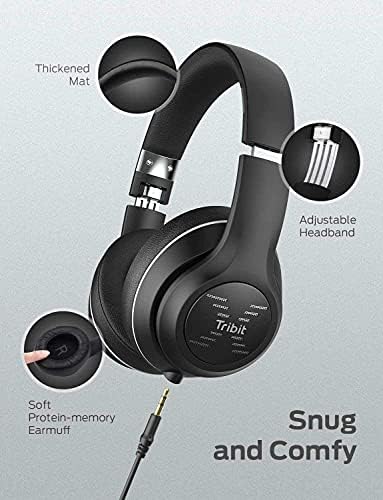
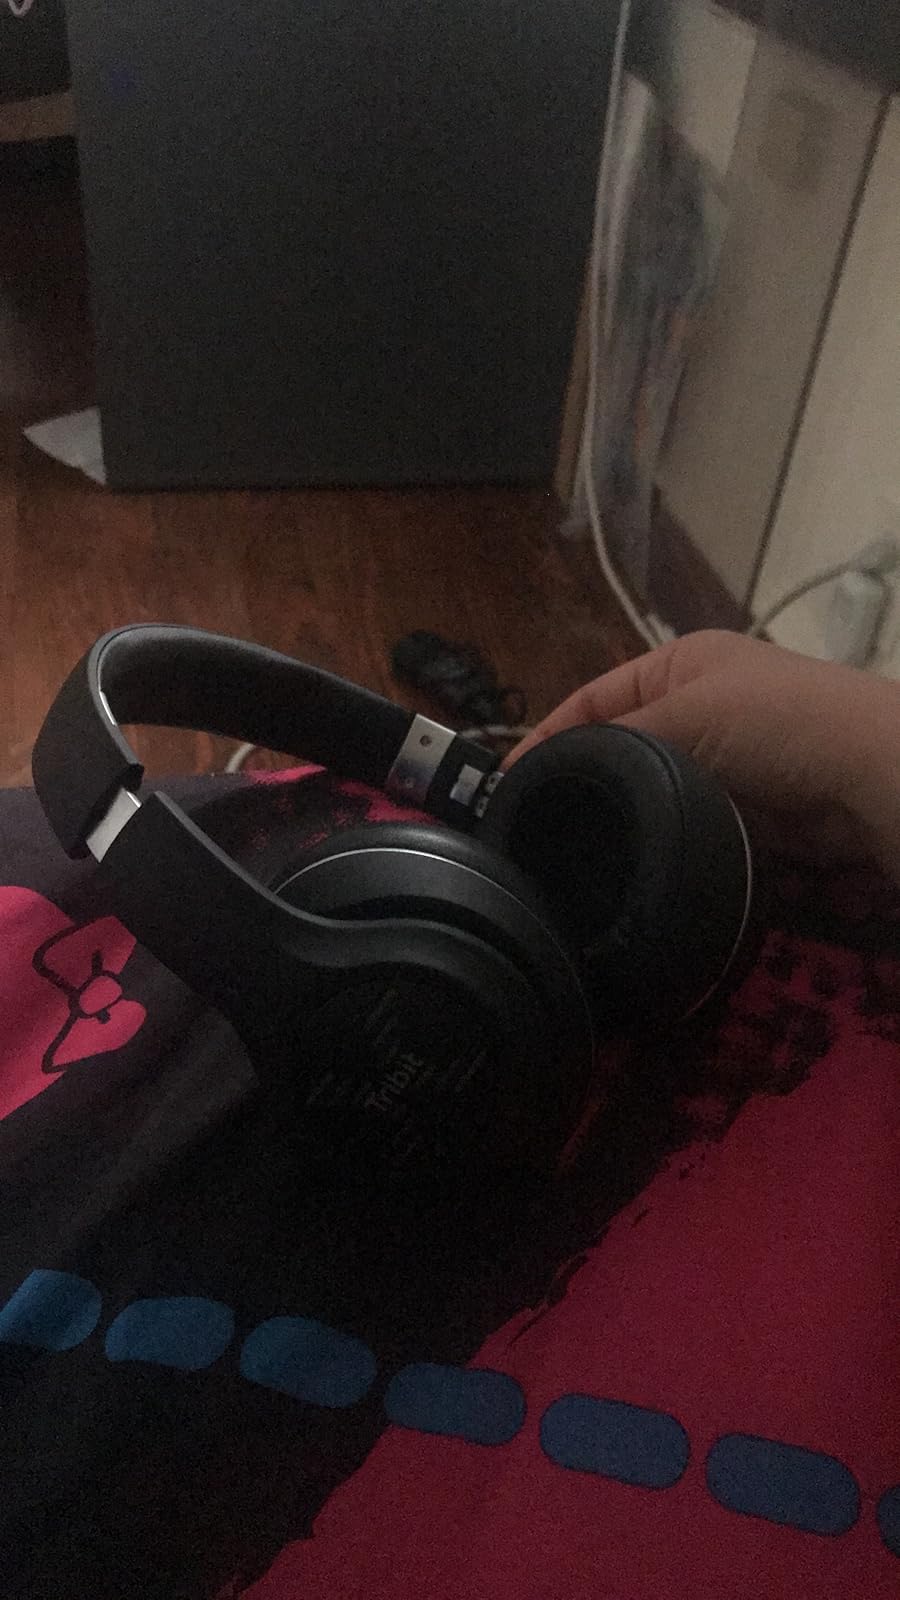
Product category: headphones
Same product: yes